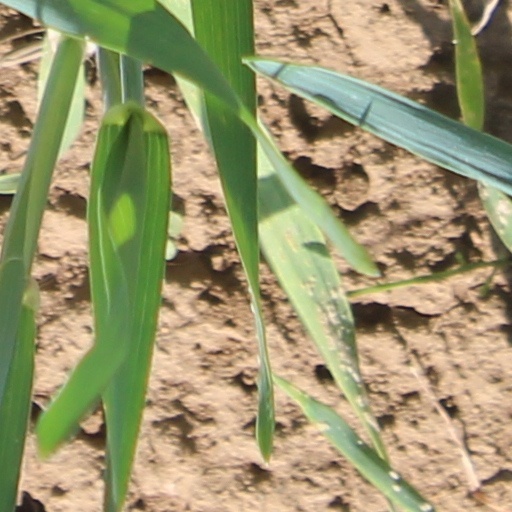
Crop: wheat